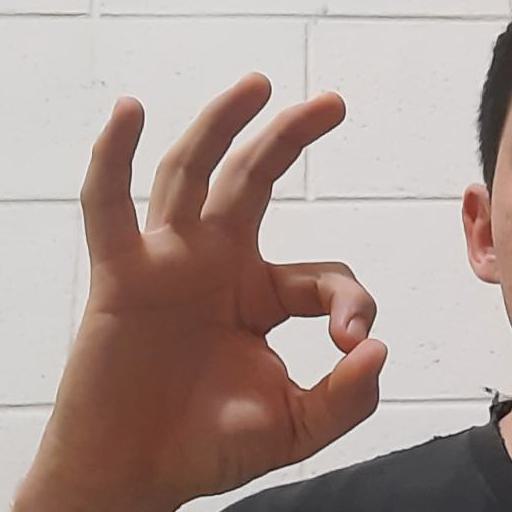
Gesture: ok